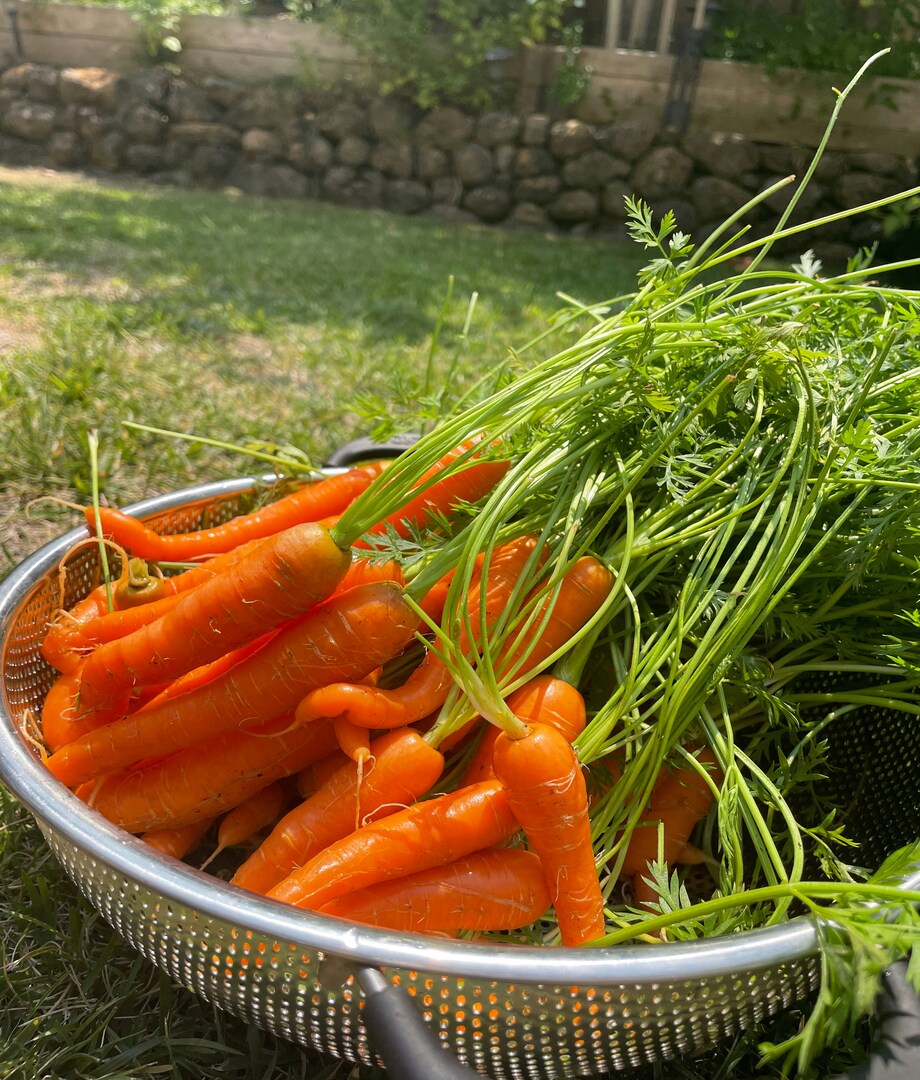
Label: carrot